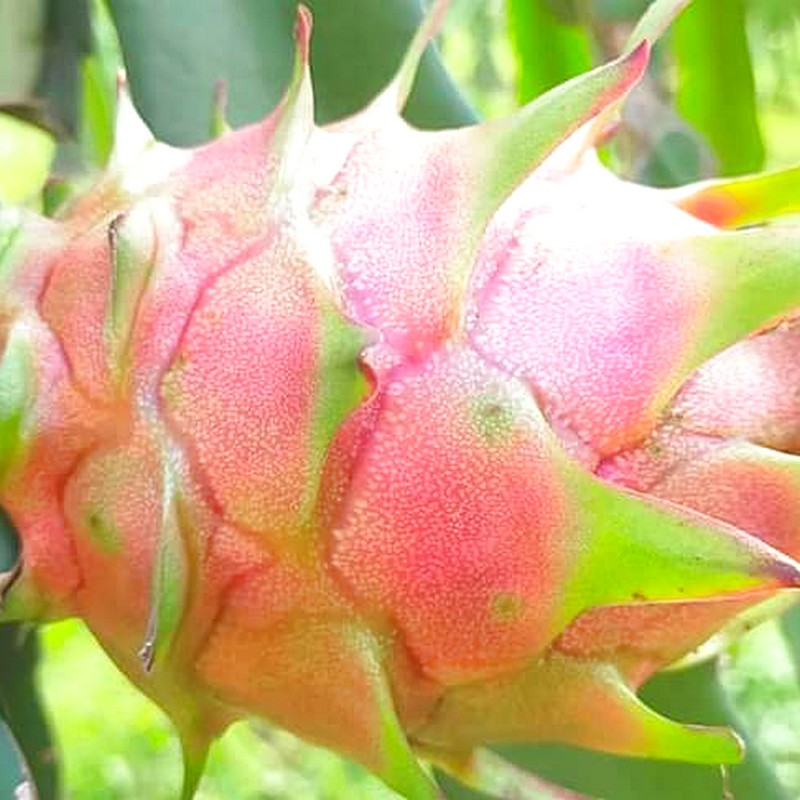
Label: Mature Dragon Fruit